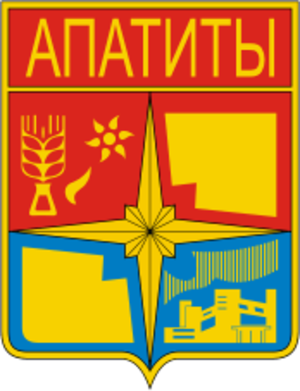
Apatity
Apatity er en by på 63.300 indbyggere, beliggende mellem floden Imandra og bjergkæden Chibinen på Kolahalvøen i Murmansk oblast i det nordvestlige Rusland ca. 185 km syd for Murmansk og ca. 23 km vest for Kirovsk. Byen er den anden største på Kolahalvøen, efter Murmansk.